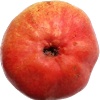
Label: Pear Red 1